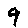
Label: 9